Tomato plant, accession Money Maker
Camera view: vertical (180 deg); turntable rotation: 0 degrees
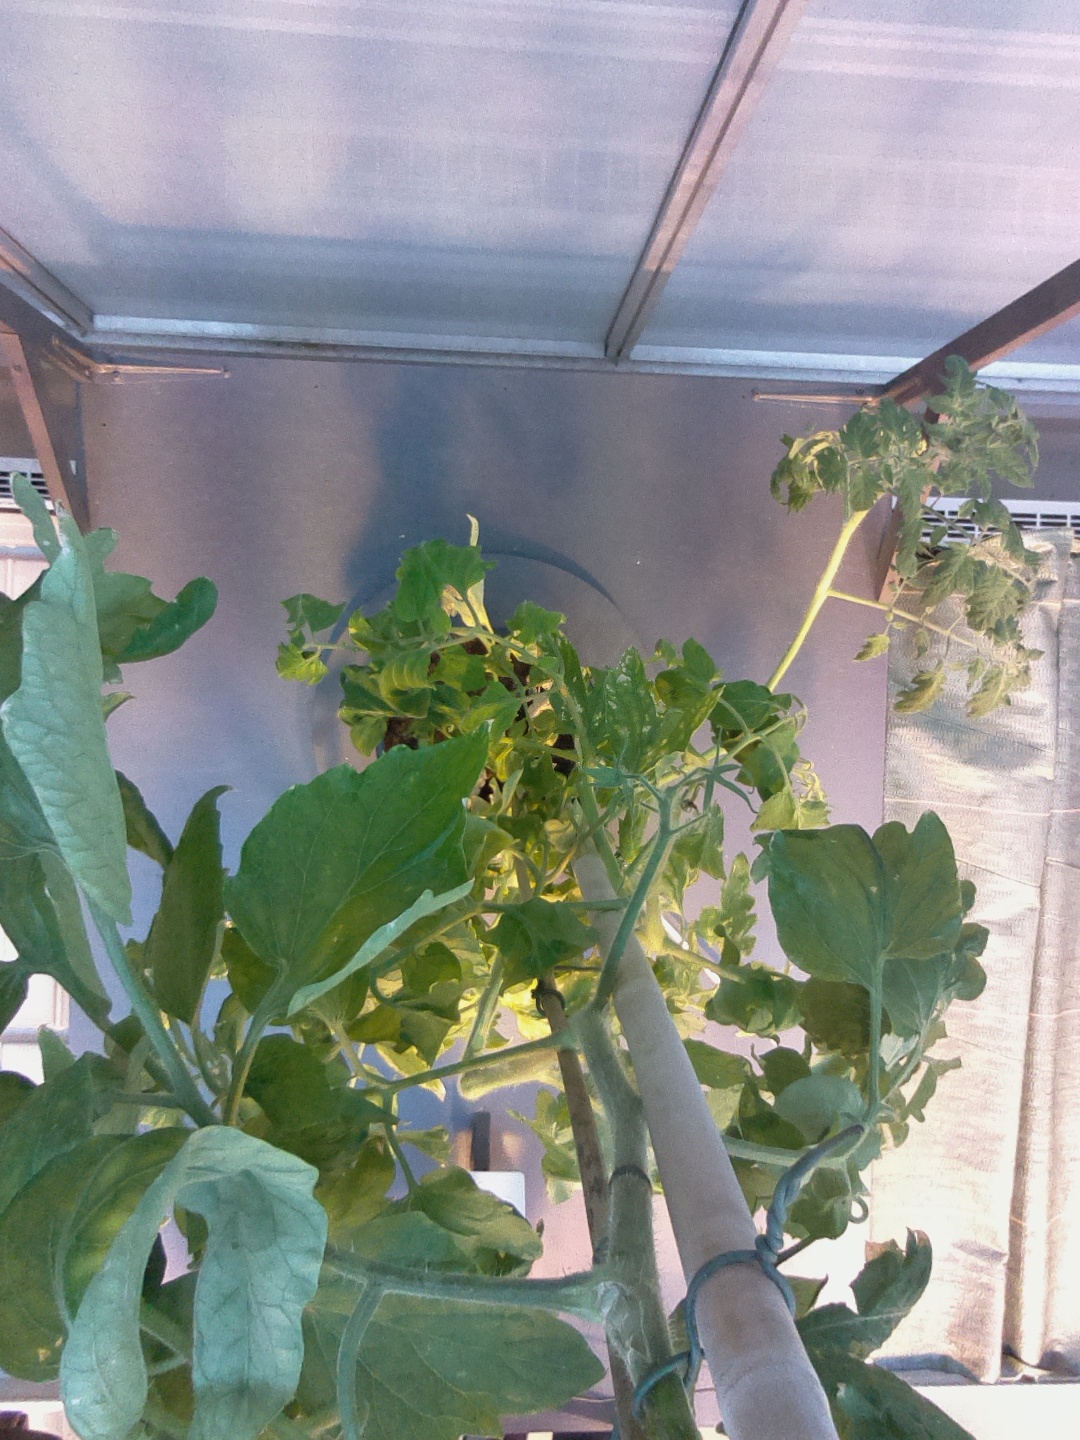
BBCH growth stage 74: 40%-50% of final fruit size